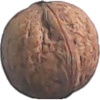
Label: Walnut 1